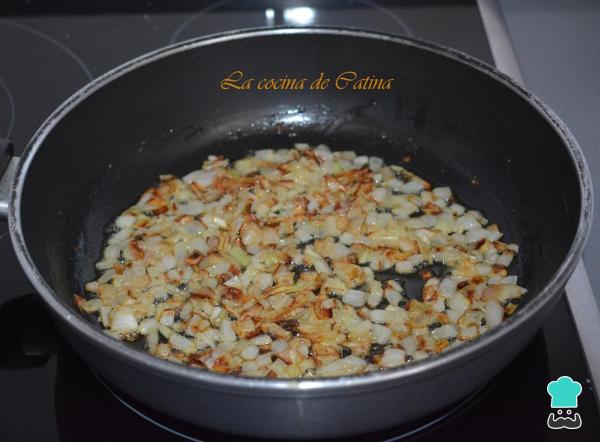
Precalentamos el horno a 180 ºC. Para el relleno de las mini quiches, ponemos a calentar la mantequilla a fuego lento y rehogamos en ella las cebollas picadas hasta que las veamos doradas.